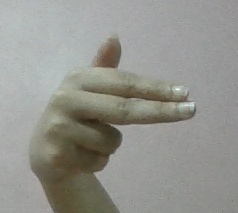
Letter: ghain